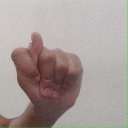
अक्षर: ट